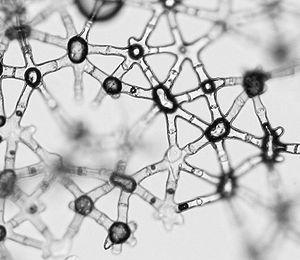
Parenchyme est un terme employé dans différentes acceptions selon le domaine.